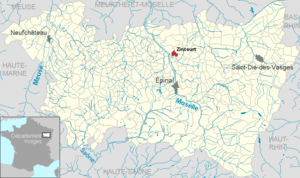
Zincourt dans le département des Vosges, Lorraine, France